Antelope

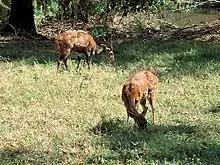
Forest-dwelling bushbuck

Small antelope, such as dik-diks, tend to be monogamous. They live in a forest environment with patchy resources, and a male is unable to monopolize more than one female due to this sparse distribution. Larger forest species often form very small herds of two to four females and one male.